M48 motorway

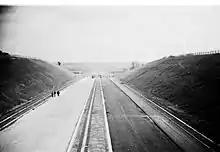
Construction near the hamlet of Ingst

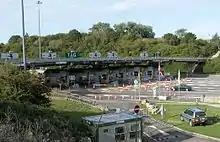
M48 toll boothstoll-free since 17 December 2018

Before this date traffic between South West England and South Wales was either transported on a motorail service through the Severn Tunnel, used the Aust Ferry (which was unsuitable for large goods vehicles) or travelled through Gloucester to pass north of the Severn Estuary. The route became increasingly busy and in 1984 a report was commissioned.